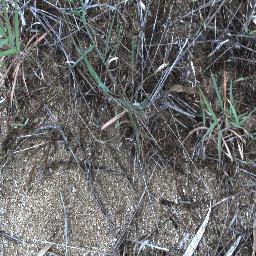
Label: negative